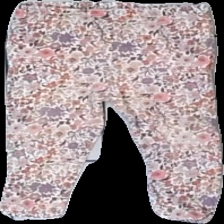
View: front
Type: Trousers
Category: Children
Brand: Mywear (Ica)
Colors: White, Pink, Purple, Multicolor
Material: 100% cotton
Pattern: Floral print
Cut: Regular
Size: 74
Season: All
Price range: <50
Recommended usage: Recycle